University of Western Ontario

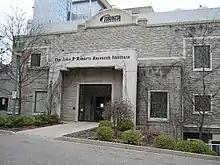
Robarts Research Institute is a medical research facility at Western's campus. More than 600 people conduct basic and clinical research at the facility.

Western has four primary fields of research: life sciences and the human condition, culture analysis and values, the human and physical environments, and social trends, public policy, and economic activity. In Research Infosource's 2018 ranking of Canadian research universities, Western was ranked 10th; with a sponsored research income (external funding) of $249.669 million in 2017. In 2017, members of Western's faculty averaged a sponsored research income of $166,100, while graduate students averaged a sponsored research income $41,600. The federal government is the largest source of funding providing 46% of Western's research budget, primarily through grants. Private corporations contribute 10 per cent of Western's research budget.